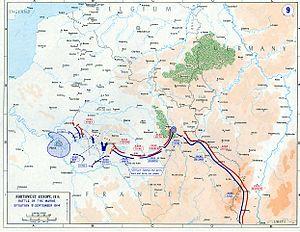
Le plan Schlieffen est un plan militaire datant de 1905, qui a été appliqué sous une forme modifiée par les armées allemandes au tout début de la Première Guerre mondiale. Il doit son surnom au général von Schlieffen, chef de l'État-Major général de l'Armée allemande de 1891 à 1905, mais c'est le général von Moltke qui a adapté continuellement le plan de 1906 à 1913 et l'a fait appliquer en août 1914.
La première bataille de la Marne, souvent identifiée comme « la bataille de la Marne », a eu lieu lors de la Première Guerre mondiale, du 5 septembre au 12 septembre 1914 entre d'une part l'armée allemande et d'autre part l'armée française et le corps expéditionnaire britannique.